List of birds of Tonga

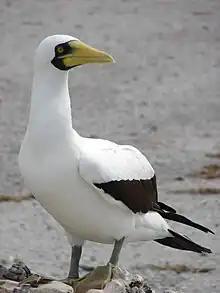
Masked booby

The sulids comprise the gannets and boobies. Both groups are medium to large coastal seabirds that plunge-dive for fish.